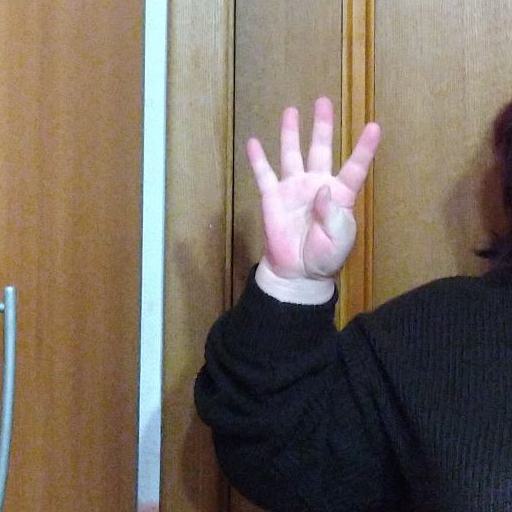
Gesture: four